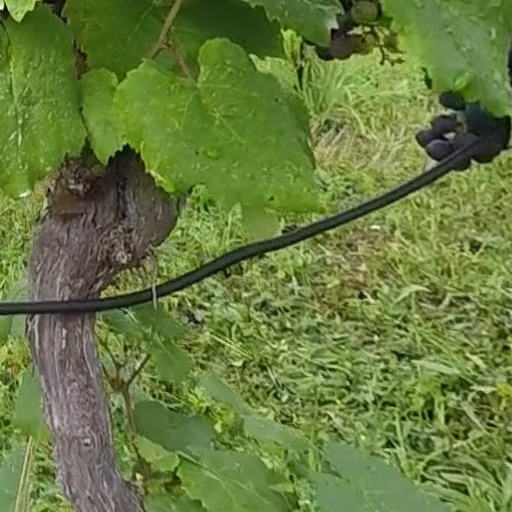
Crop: grape